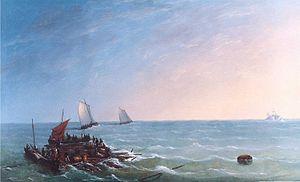
Philip John Ouless, né en 1817 à Saint-Hélier et mort en 1885 dans sa ville natale, est un artiste-peintre, aquarelliste, paysagiste et portraitiste jersiais. Il était également un pionnier de la photographie avec les premiers clichés daguerréotypes.